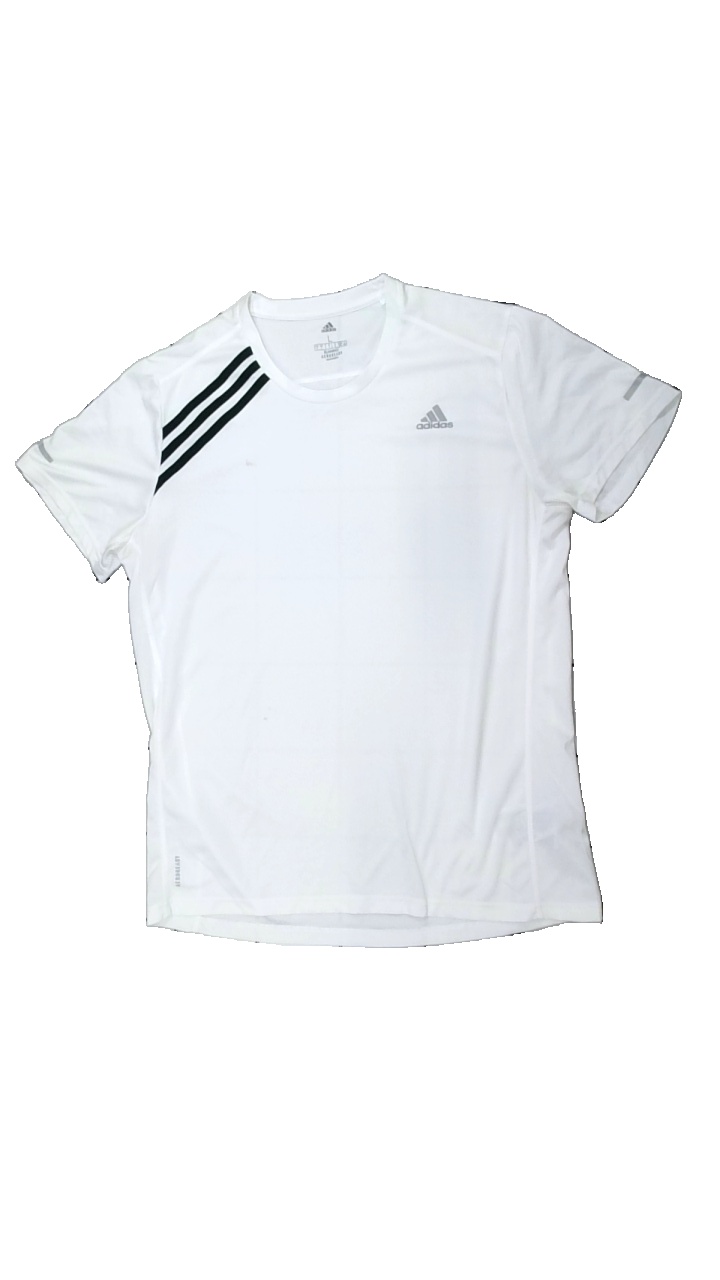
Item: T-shirt (Men)
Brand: Adidas
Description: vit tränings t-shirt med tryck
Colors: White, Black
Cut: C-collar
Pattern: Logo print
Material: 100% polyester
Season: All
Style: Sports
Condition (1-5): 3
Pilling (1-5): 5
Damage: smuts fläck
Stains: Minor
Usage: Export
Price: <50